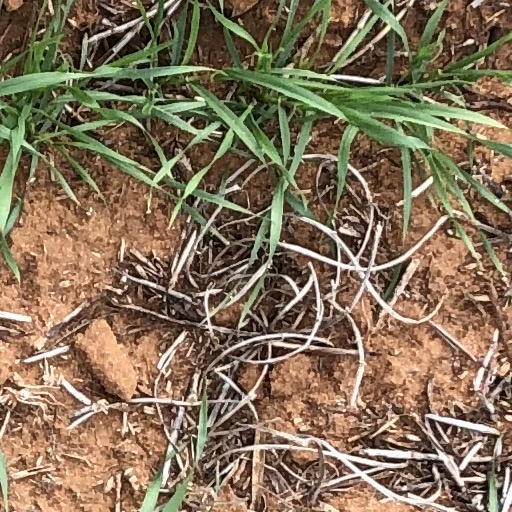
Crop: wheat